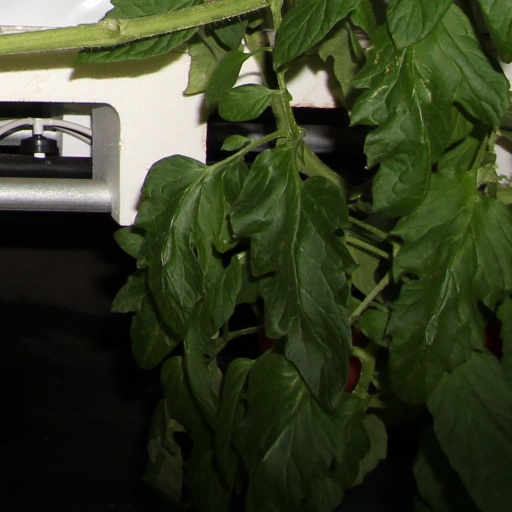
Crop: tomato